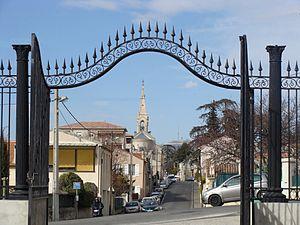
L'église de Montolivet (Marseille, 12e) vue depuis le parc de la Moline
Montolivet est un quartier du 12ᵉ arrondissement de Marseille.
Le canton de Marseille Montolivet est une ancienne division administrative française située dans le département des Bouches-du-Rhône, dans l'arrondissement de Marseille. Ancien canton de Marseille X